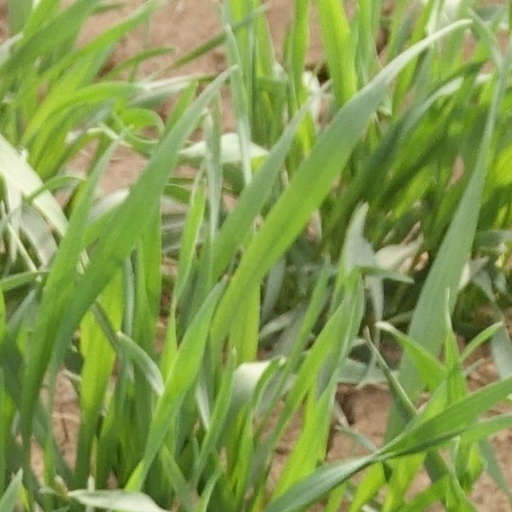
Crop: wheat